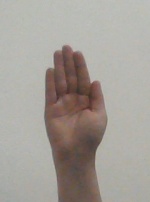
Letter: seen